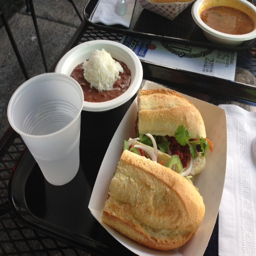
A tray topped with a cut in half sandwich and a bowl of chili.
A sandwich is on a tray with water and chili.
A sandwich sitting on a plate next to a water cup.
A sandwich and chilli layed out on a table
a tray of food on a table at a restaurant